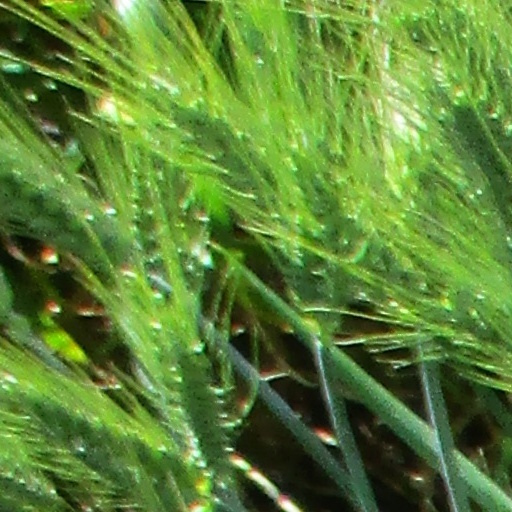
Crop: wheat